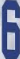
Number: 6